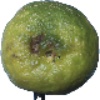
Label: limes